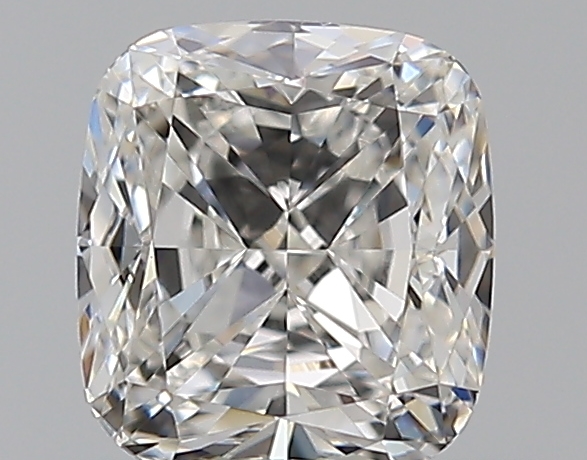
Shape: cushion
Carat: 0.52
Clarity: VVS1
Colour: G
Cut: EX
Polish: EX
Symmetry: VG
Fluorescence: N
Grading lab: GIA
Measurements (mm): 4.78 x 4.33 x 2.86